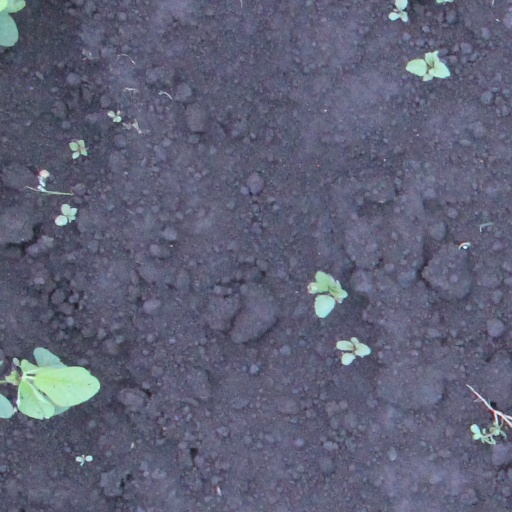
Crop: soybean